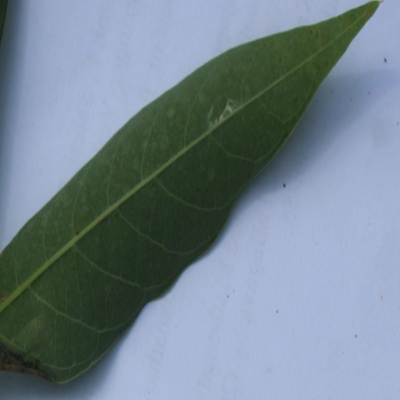
Crop: Cassava
Condition: bacterial blight